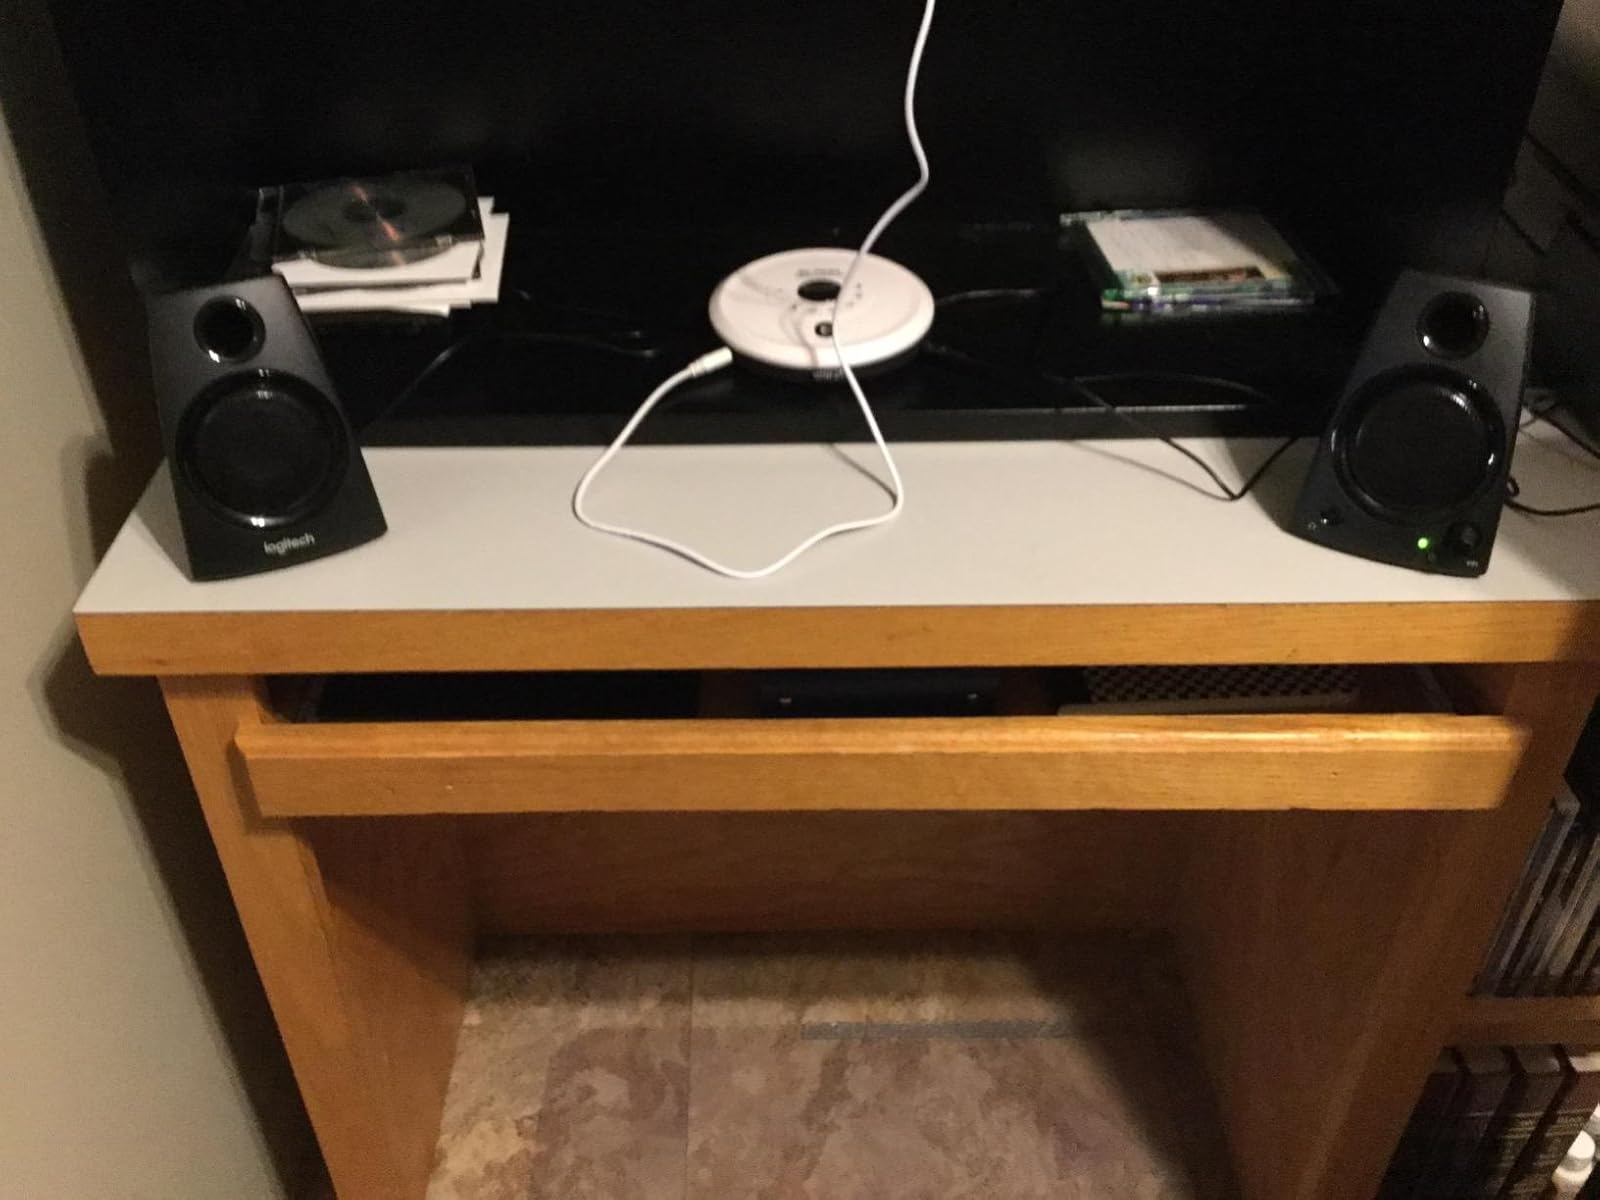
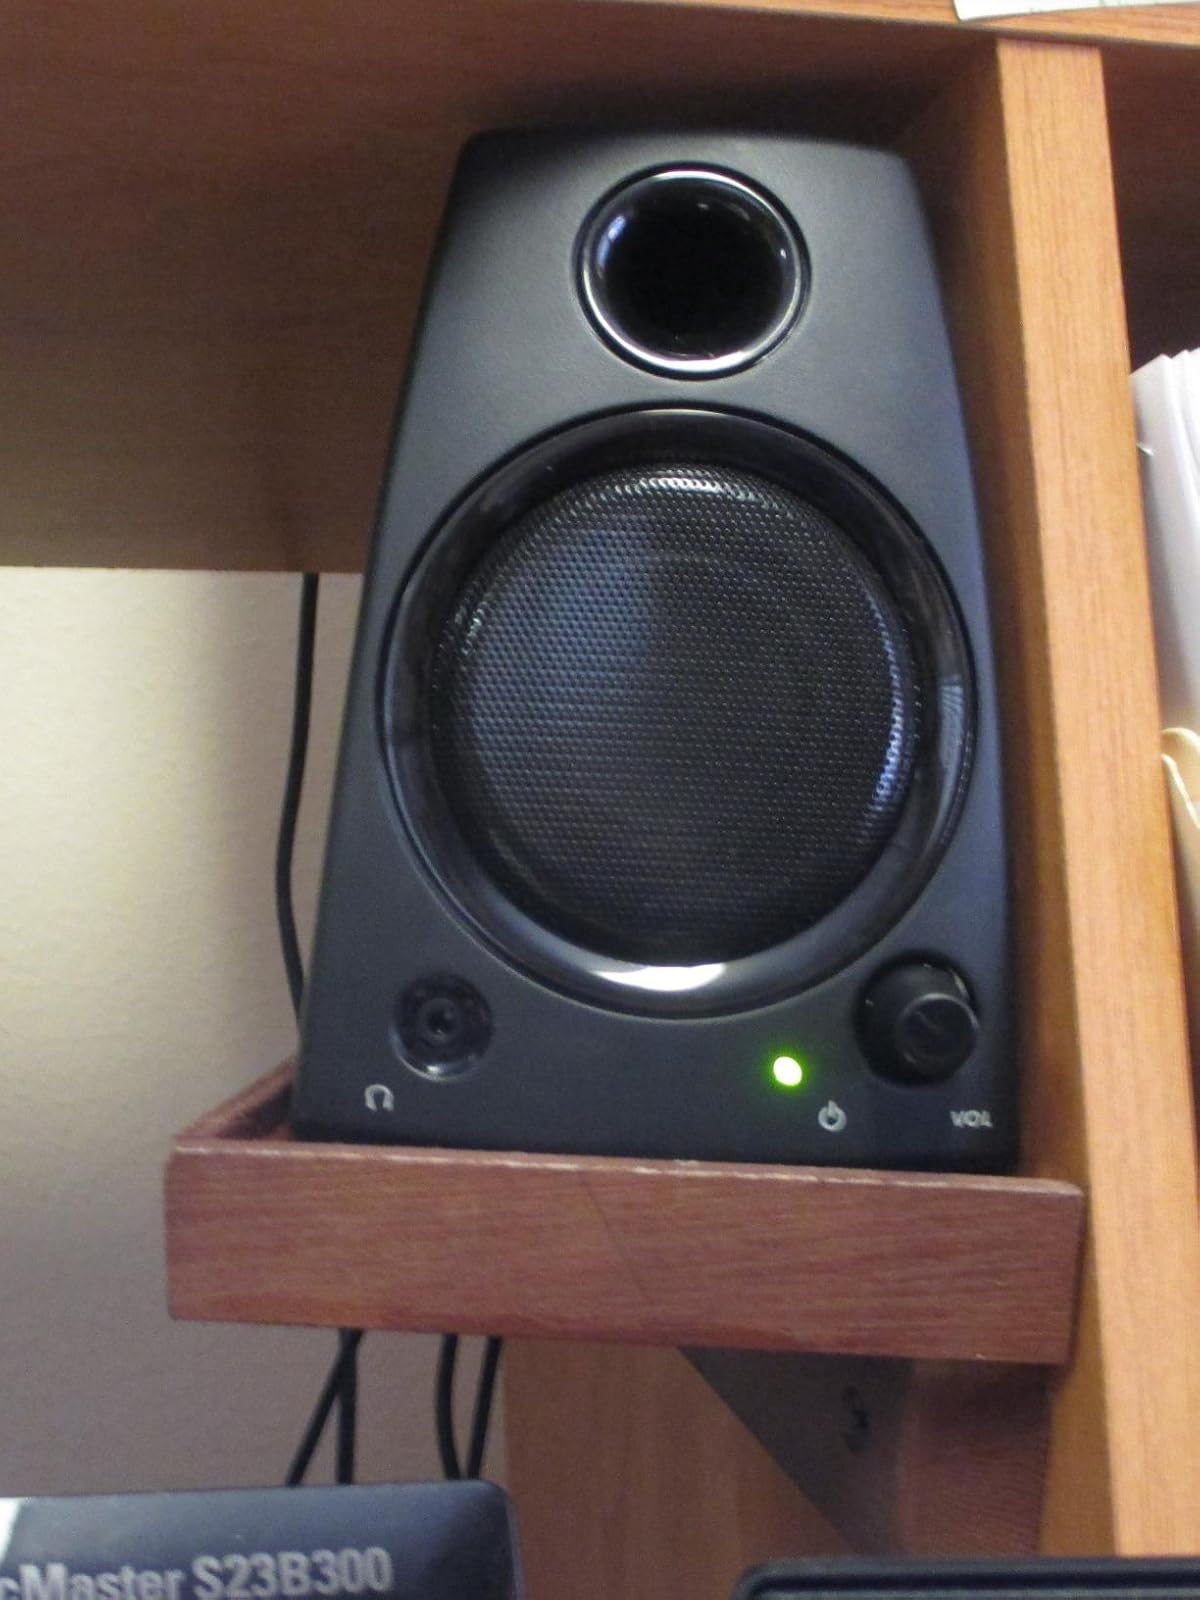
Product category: speaker
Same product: yes